University of Douai

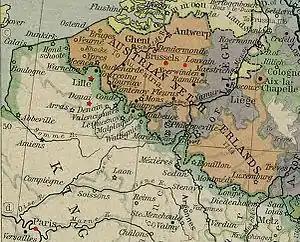
Map (1786): Location of the university of Douai, with regards to the cities of Paris, Lille, Brussels and Leuven

The University of Douai was a historic university in Douai, France. With a medieval tradition of scholarly activity in the city, the university was established in 1559, and lectures began in 1562. It ceased operations from 1795 to 1808. In 1887, it was relocated 27 km away to Lille, where it became the University of Lille.